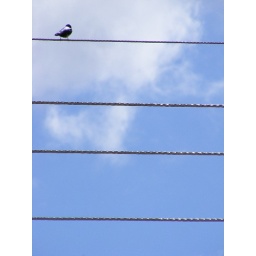
bird in the sky